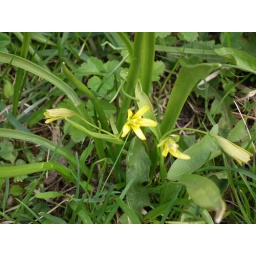
yellow flowers in the lawn...